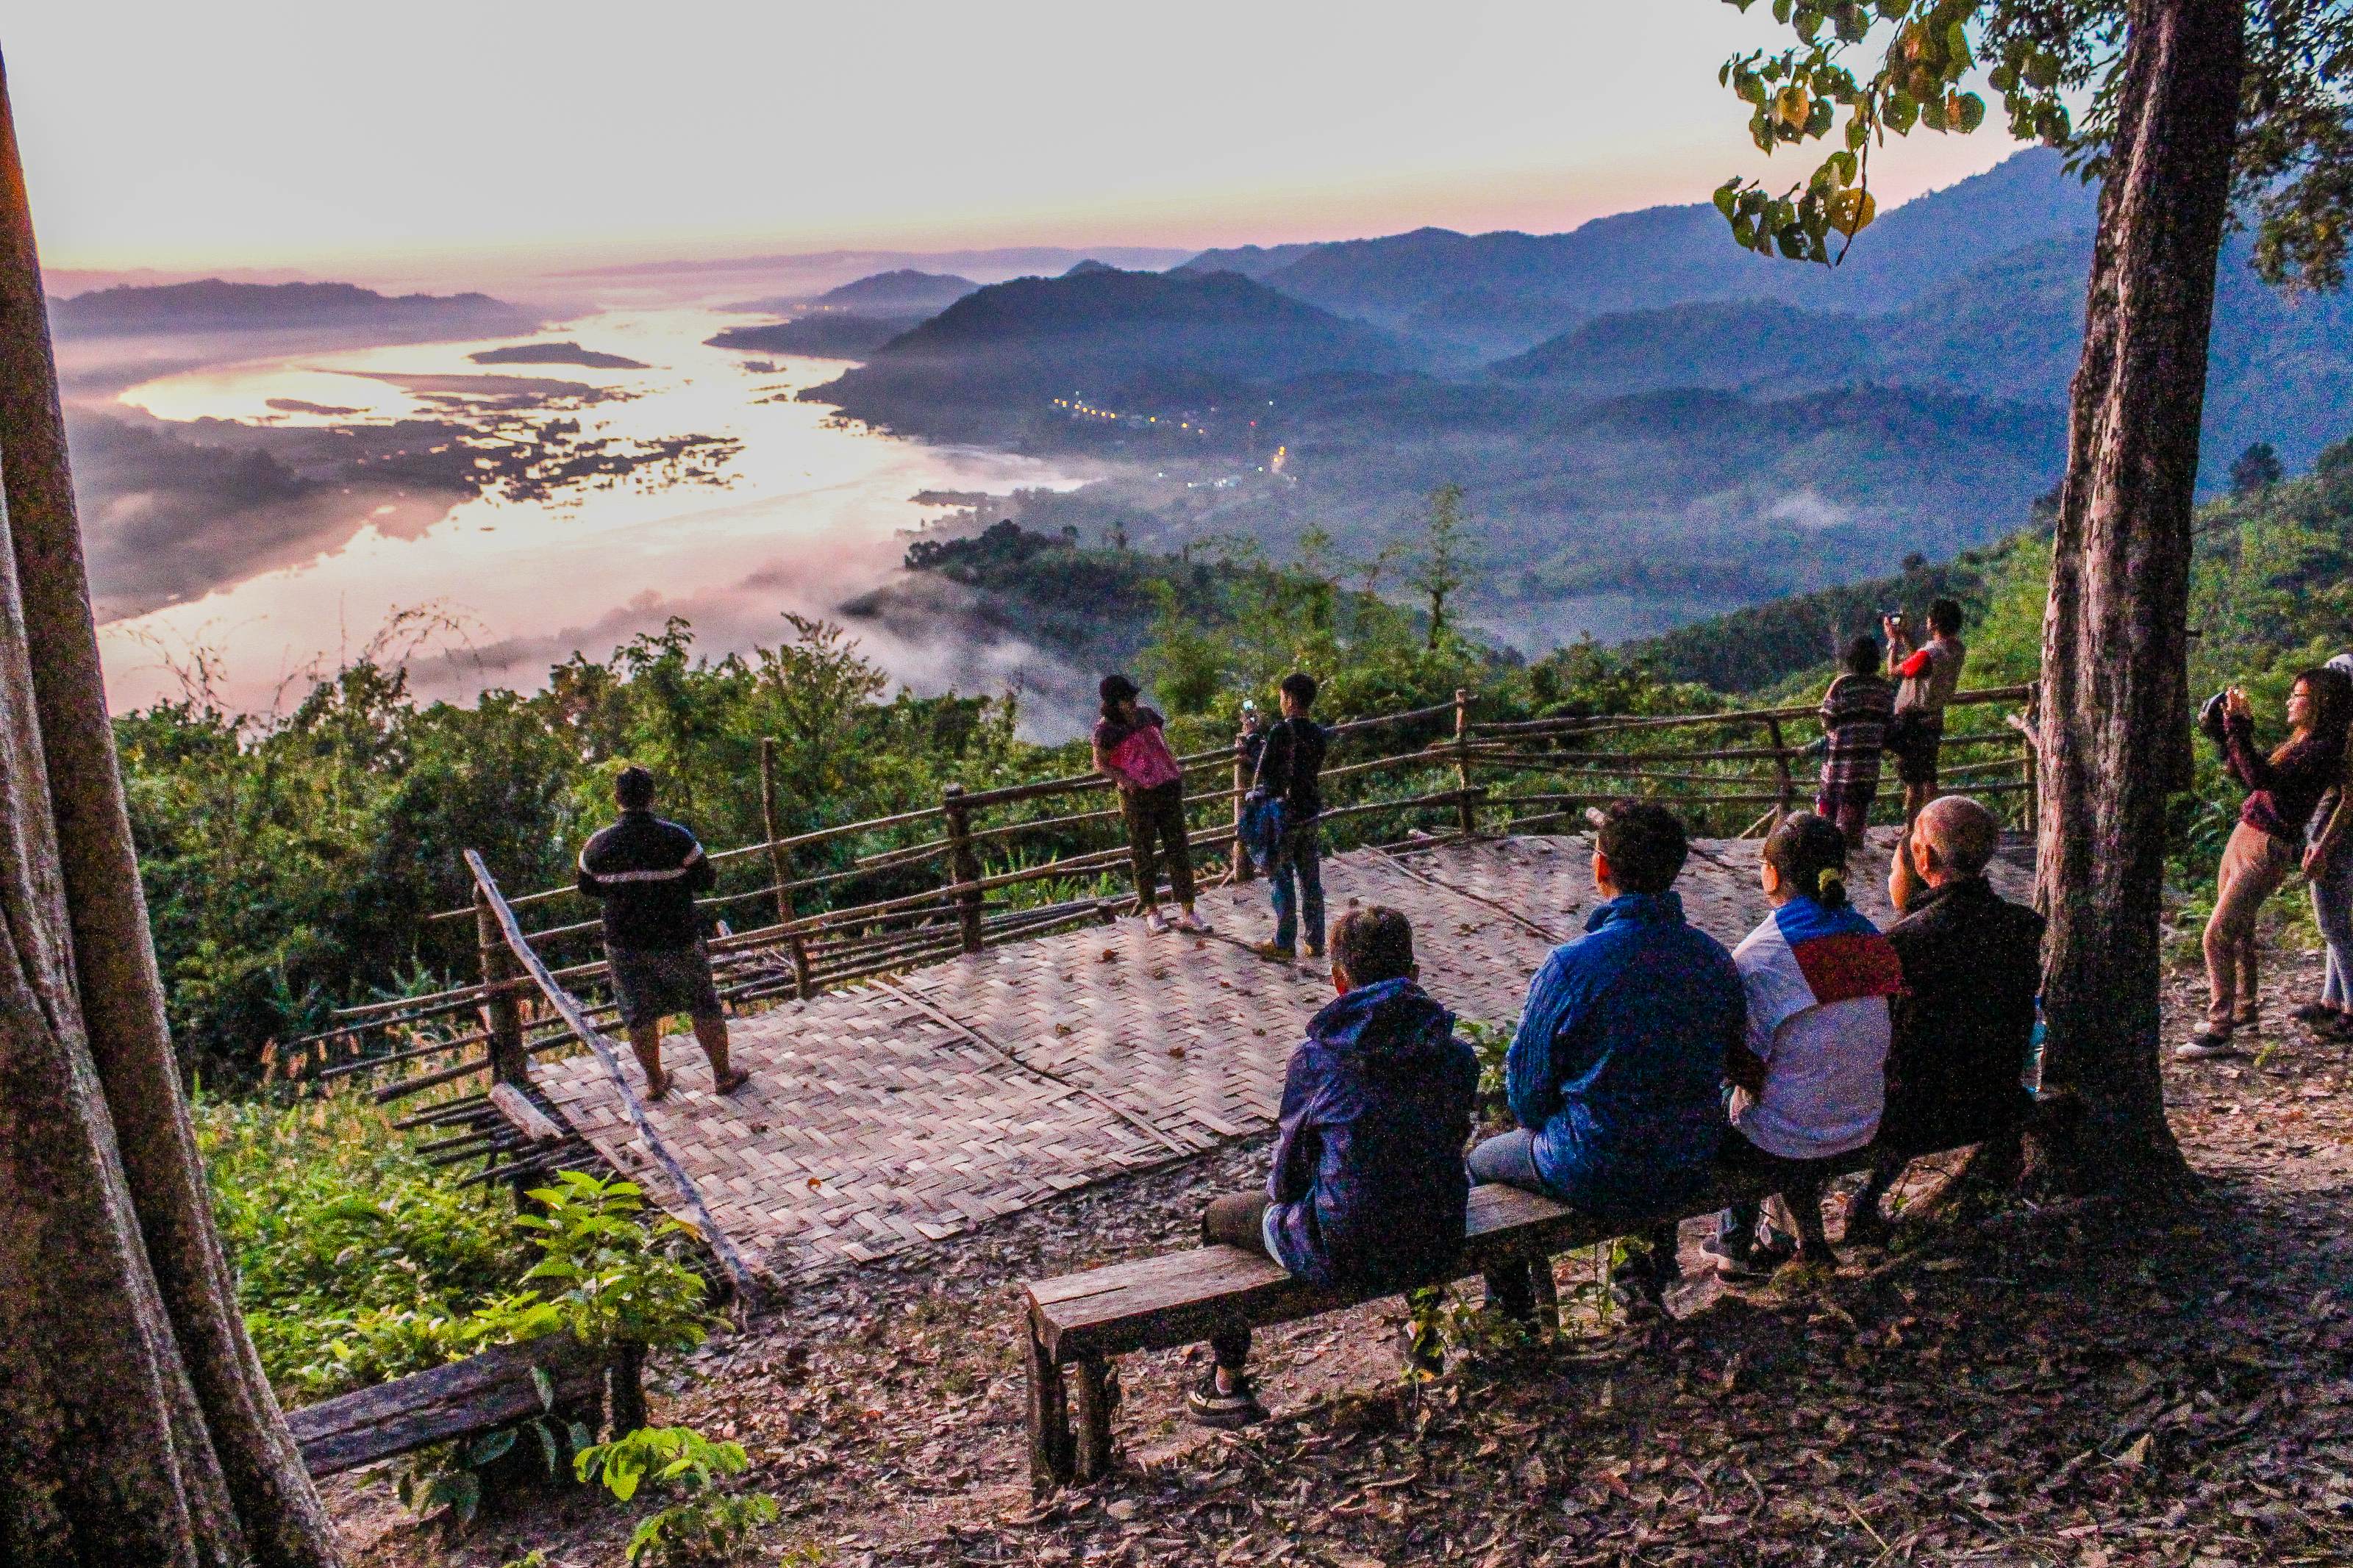
yellow, tourism, sun, life, beautiful, mountain, view, thailand, golden, vacation, park, sky, green, natural, nature, asia, asian, laos, water, morning, outdoor, tropical, sunlight, mekong, background, culture, river, travel, landscape, southeast, wilderness, tree, hill station, hill, leisure, cloud, adventure, recreation, photography, national park, ridge, rock, mountain range, forest